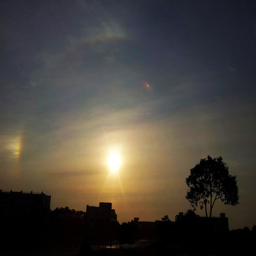
the solar halo in the sky .